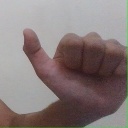
अक्षर: त